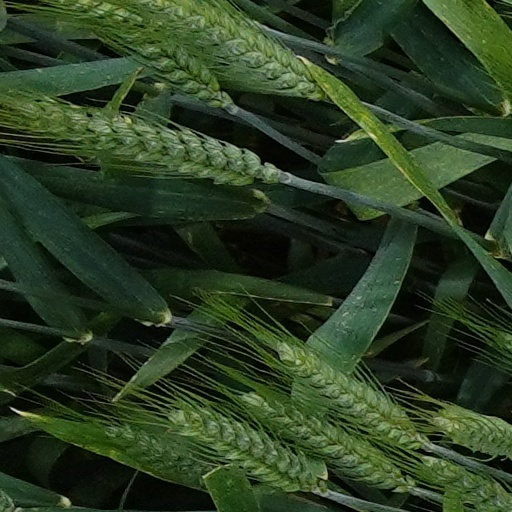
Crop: wheat